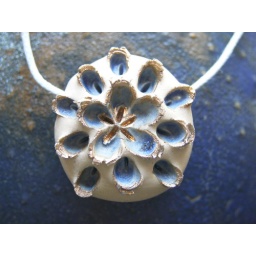
white stoneware, matt blue glaze with a touch of gold lustre. Just under 1 inch.